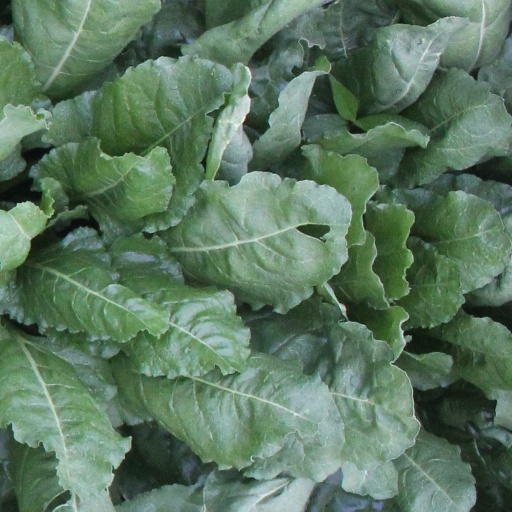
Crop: sugar beet